James Philip Macpherson

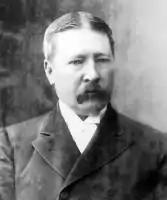
Macpherson in

James Philip Macpherson (20 November 1842 – 23 August 1891) was an Australian politician and pastoralist in the colony of Victoria. He served as a member of the Victorian Legislative Council for Nelson from 1887 until his death in 1891.